Fort Charlotte, Mobile

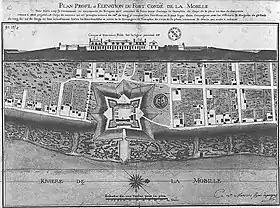
A 1725 elevation by De Pauger of "Fort Condé".

The original fort, from 1723, was shaped in the form of a seven-pointed star, with guard towers raised at the points ("see map image") with significant surrounding earth works. In design, it is similar to Spanish fort Castillo de San Marcos in St. Augustine, Florida.